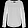
Label: Shirt